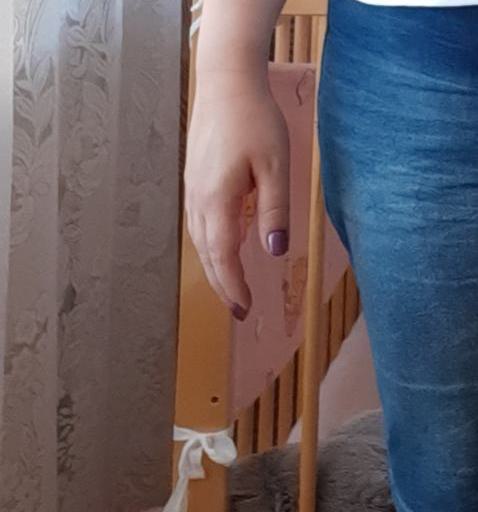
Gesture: no_gesture